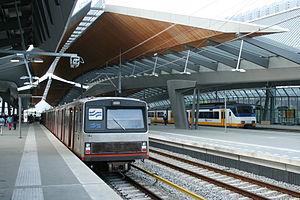
Le métro d'Amsterdam est l'un des systèmes de transport en commun desservant la ville d'Amsterdam, capitale des Pays-Bas, ainsi que les communes environnantes de Diemen, Amstelveen et Ouder-Amstel, situées dans son agglomération. Inauguré en 1977, le réseau compte, après le retrait de la ligne Sneltram du réseau de métro, 40 stations pour près de 40 kilomètres de voies doubles. Il est exploité sous la forme d'un réseau de cinq lignes par la GVB d'Amsterdam, également responsable des tramways, ferry et autobus. Le métro a réalisé 90,3 millions de voyages en 2018.